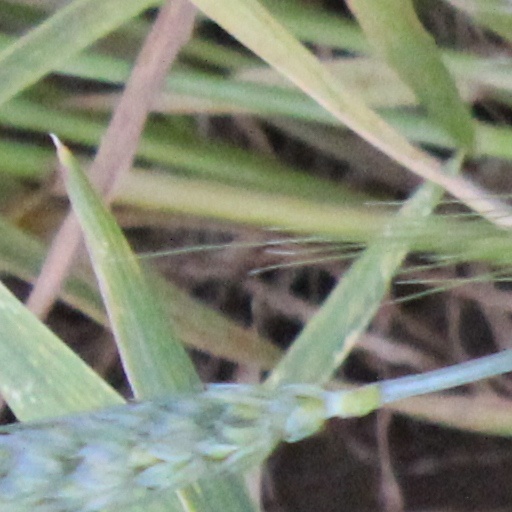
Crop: wheat